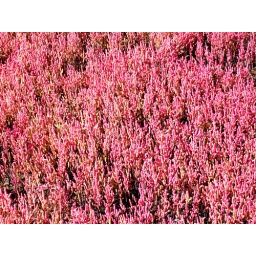
Sangosou is the yearly plant which grows in wet ground.This plant does'nt have leaves .Only red stalks.